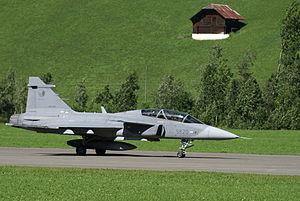
La Vzdušné síly Armády České republiky désigne la force aérienne de la République tchèque. La force aérienne, avec les forces terrestres, comprend la puissance de combat principal des forces armées de la République tchèque. Elle succède, en 1992, à la force aérienne de la Tchécoslovaquie.
Le JAS 39 Gripen est un avion multirôle de quatrième génération développé par la Suède dans les années 1980. Mis en service en 1996 dans la Force aérienne suédoise, il a été exporté en Hongrie, République tchèque, Afrique du Sud, Thaïlande, Brésil avec 306 exemplaires commandés au total dont 204 pour la Suède. L'utilisation importante de composants étrangers en font un appareil dont l'exportation est soumise à l'accord des gouvernements américains et britanniques.